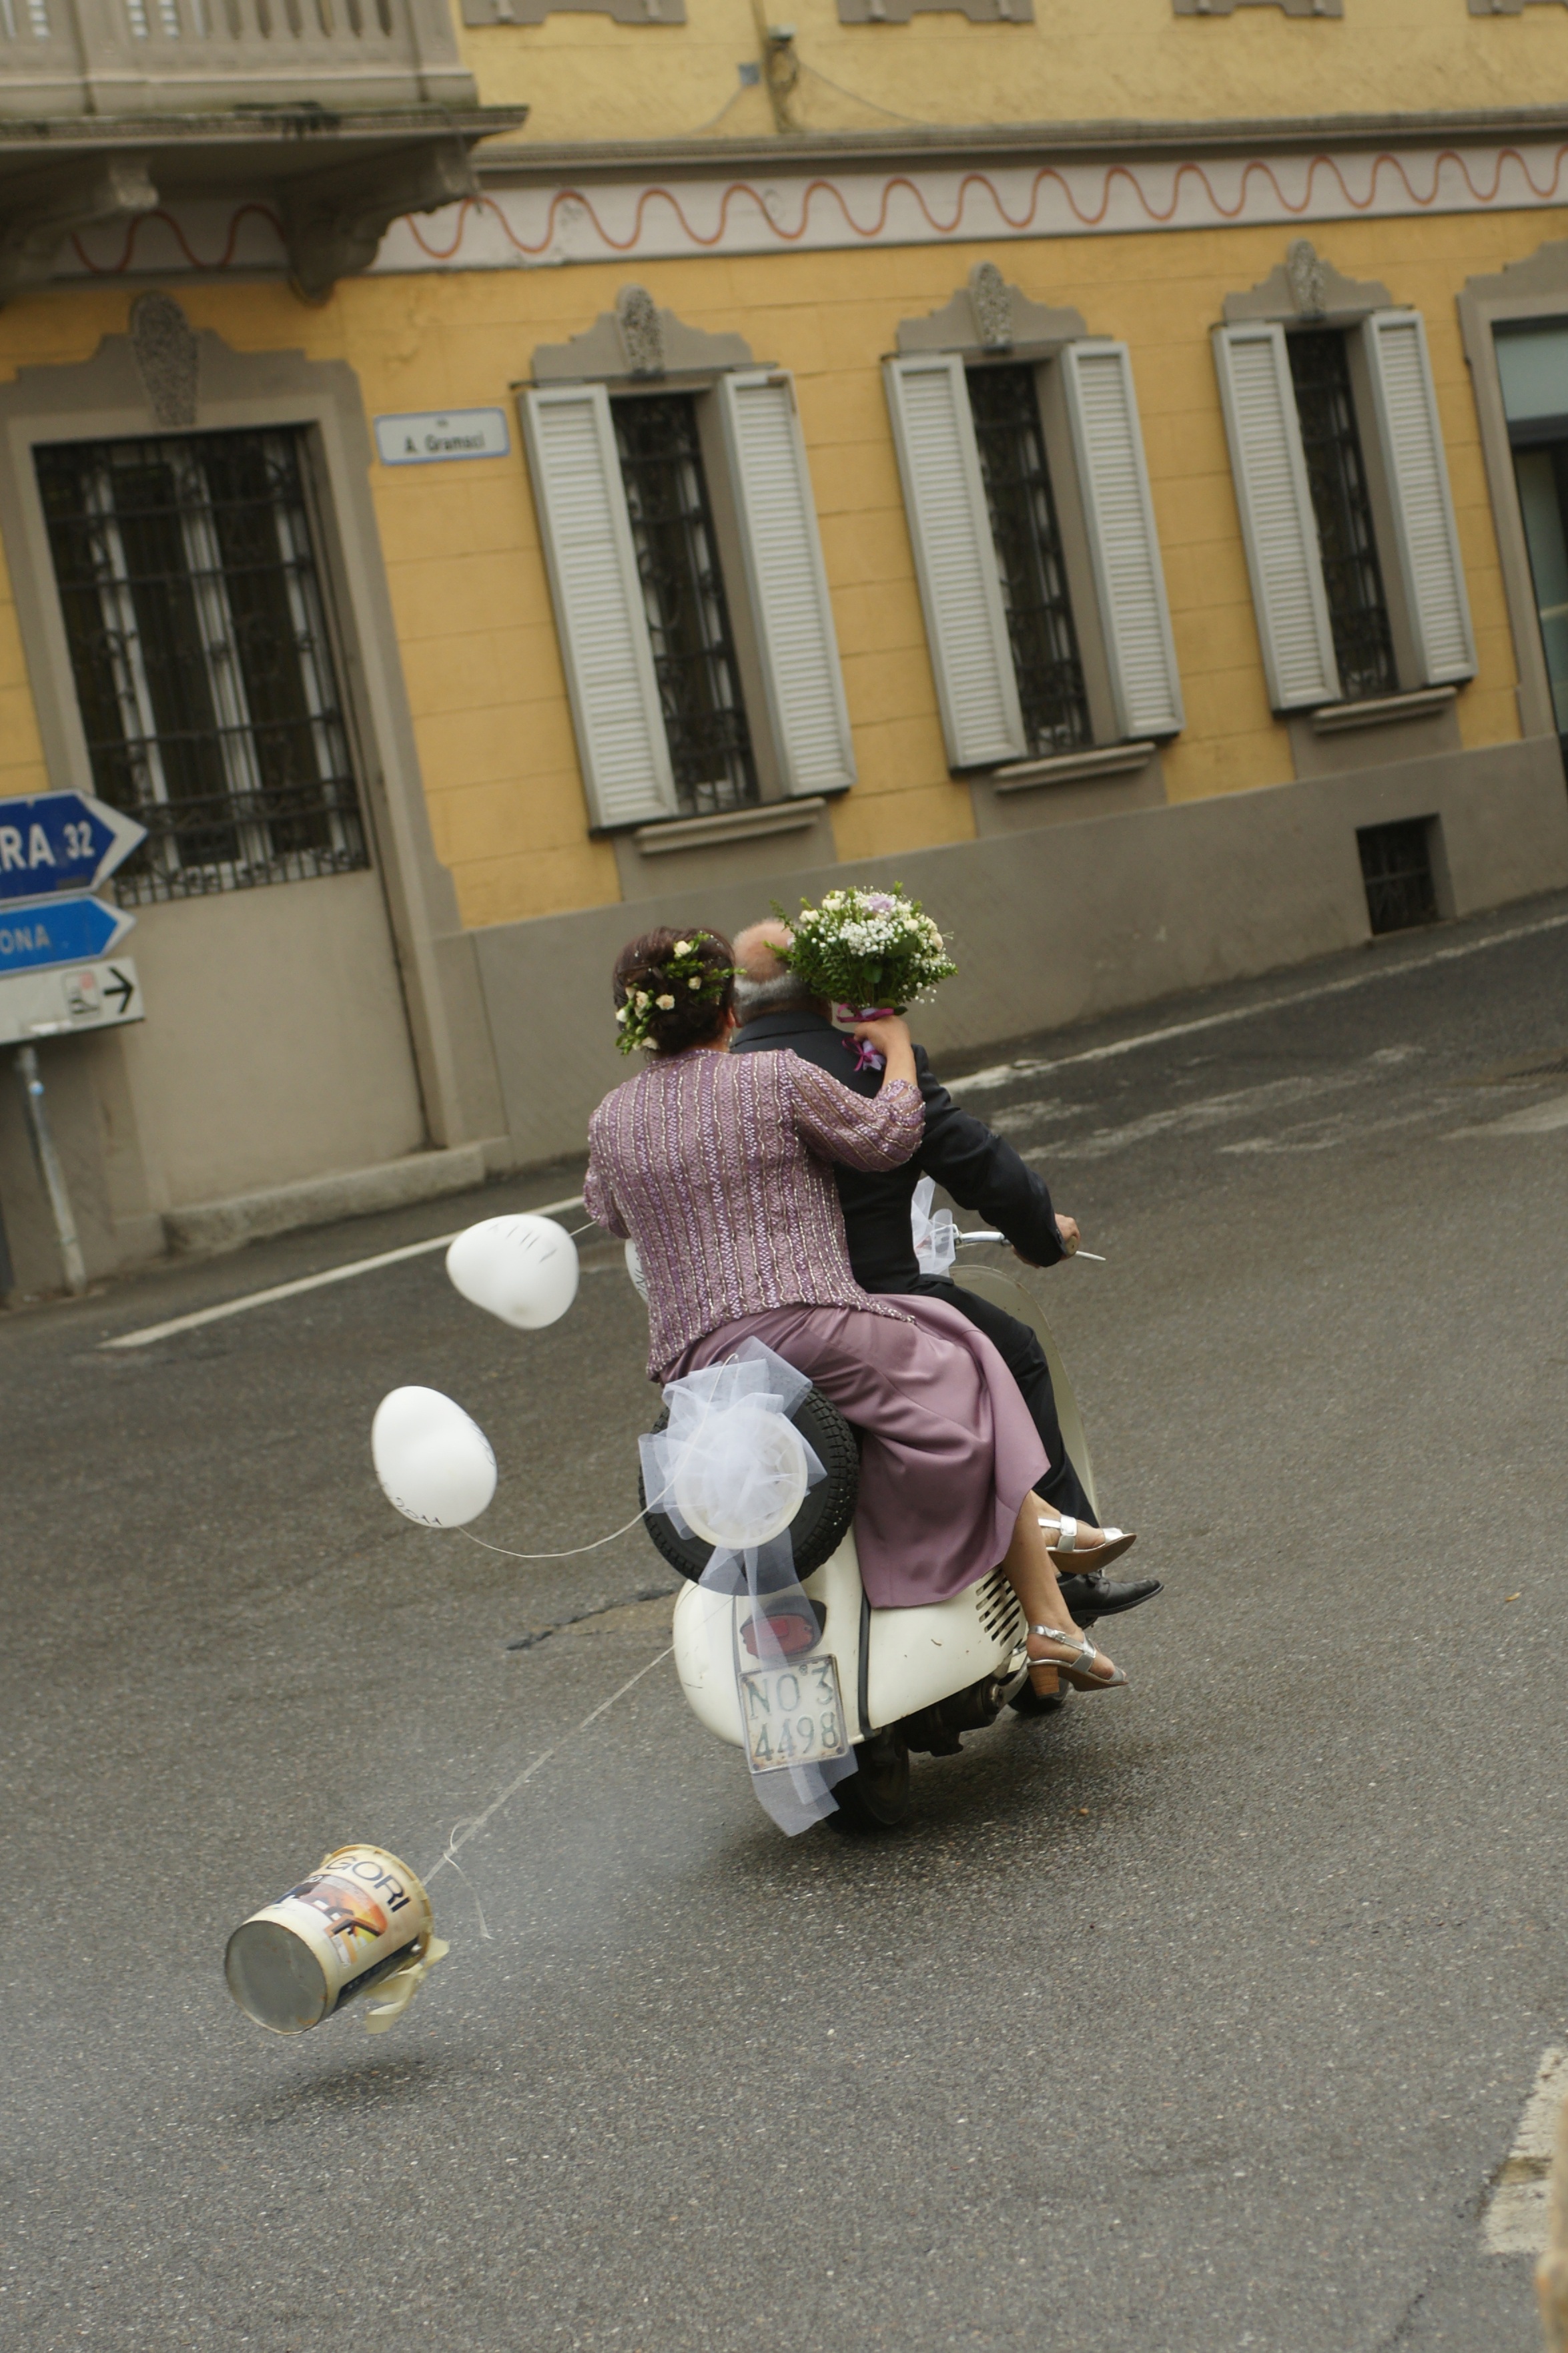
people, street, marriage, art, moto, senior, costume, wasp, spouses